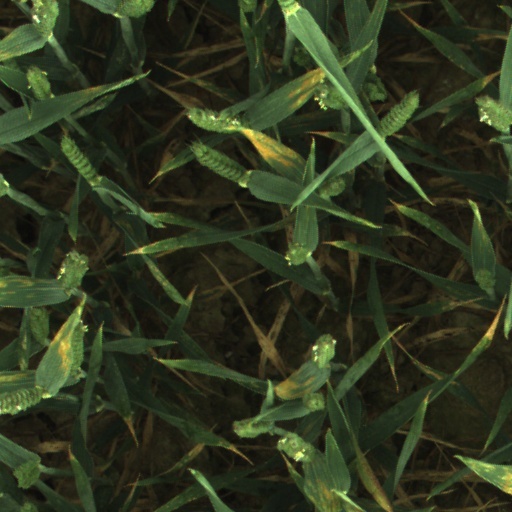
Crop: wheat